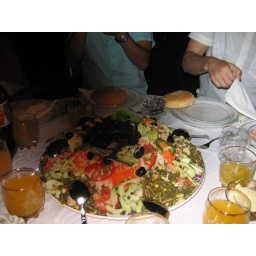
Salad Dish appetizer and odd black cloud in left corner